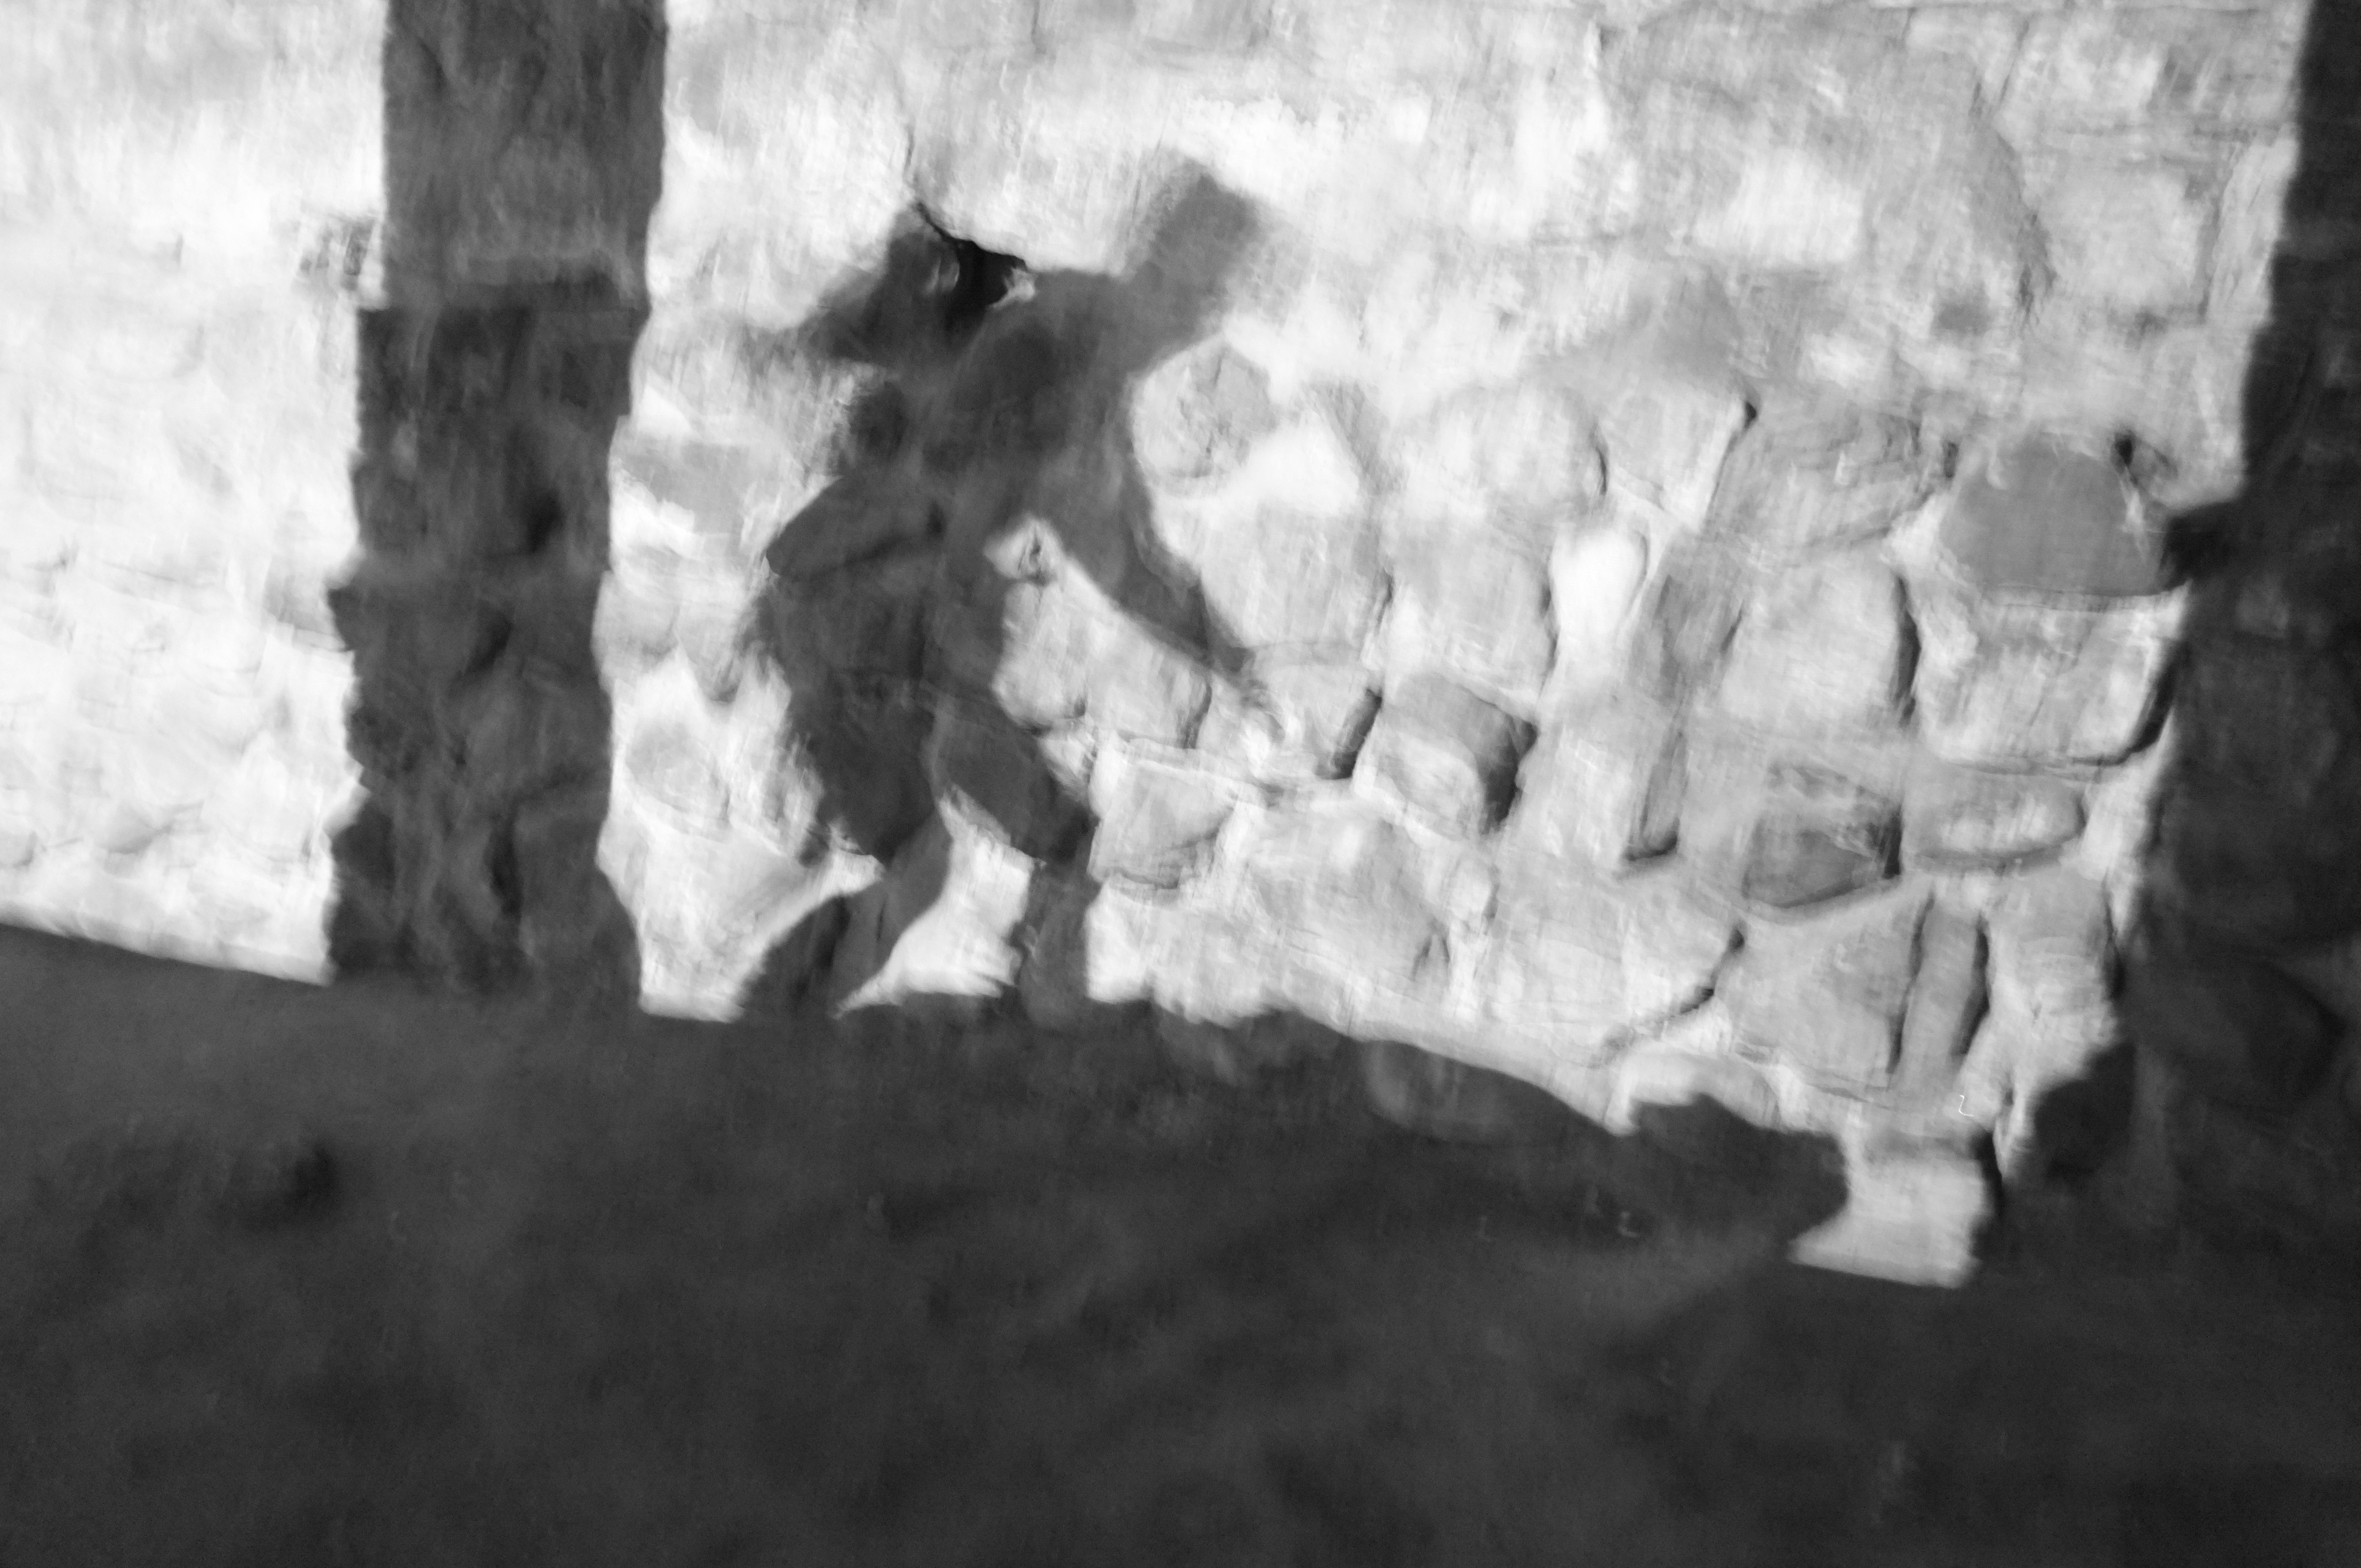
rock, black and white, white, photography, fujifilm, black, monochrome, bw, blackandwhite, jazz, 2012, x100, photograph, switzerland, image, fuji, montreux, finepixx100, monochrome photography